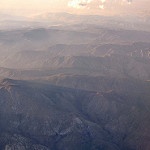
Label: mountain